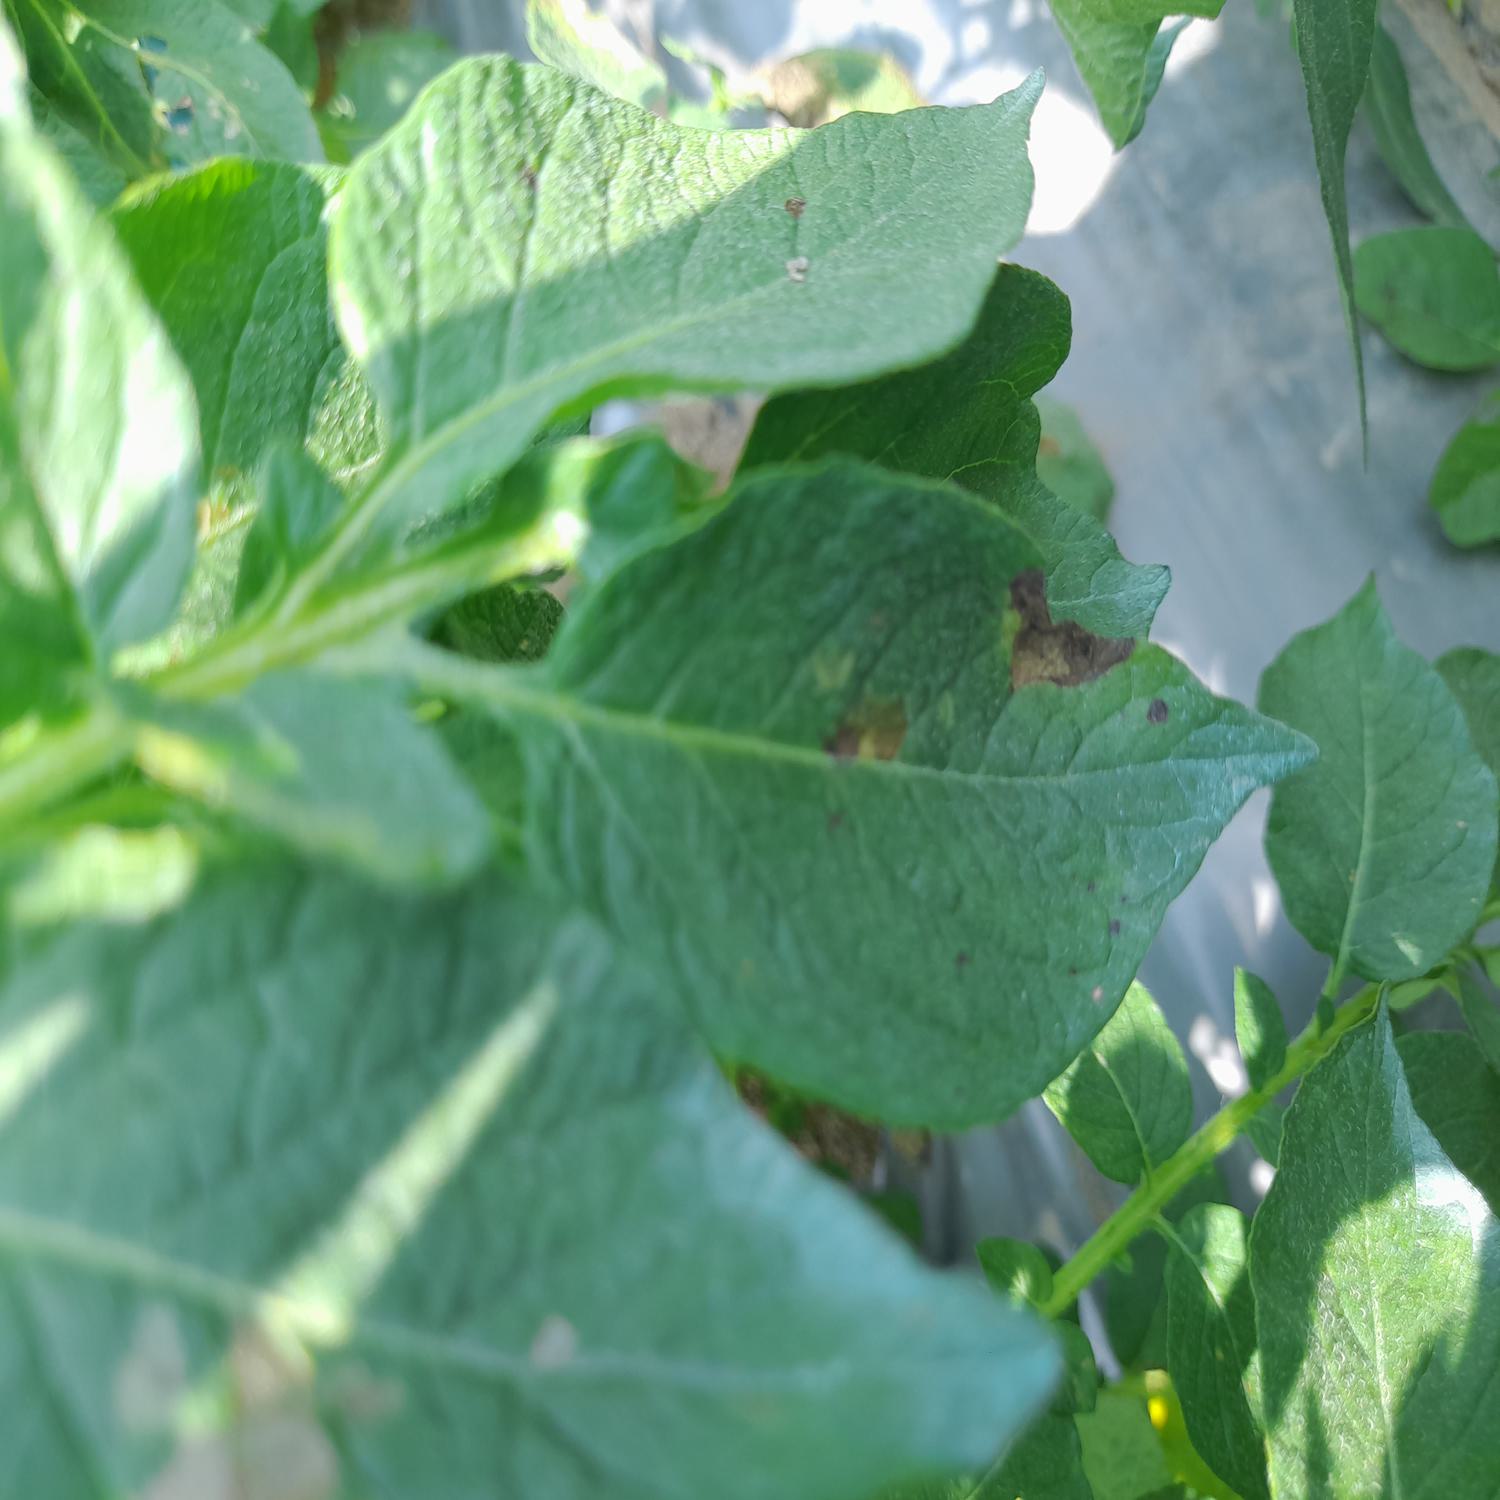
Label: Fungi